Frydendal Church

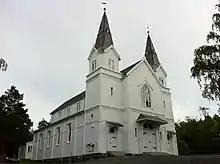
View of the church

Frydendal Church is a parish church of the Church of Norway in Risør Municipality in Agder county, Norway. It is located in the town of Risør. It is one of the two churches for the Risør parish which is part of the Aust-Nedenes prosti (deanery) in the Diocese of Agder og Telemark. The white, wooden church was built in a long church design in 1879 using plans drawn up by the architect Henrik Nissen. The church seats about 300 people.